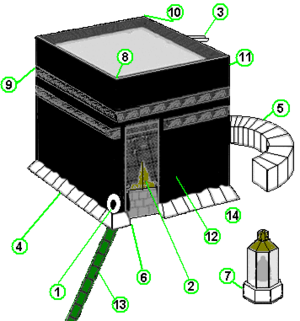
Dessin de la Kaaba
La kiswa est une étoffe de soie noire qui recouvre la Ka'ba à La Mecque, et qui est ornée à mi-hauteur de calligraphies de la profession de foi musulmane et de versets coraniques, brodées en fil d'or. Elle est changée tous les ans, le 9 dhou al-hijja du calendrier musulman, date qui correspond à la fin du hajj. Pendant le hajj, elle est remplacée par un drap blanc pour s'accorder aux habits blancs des pèlerins. Toutefois, une pratique courante consiste à retourner la kiswa et à la remonter le long du mur afin d'éviter que les pèlerins ne la salissent ou en découpent un petit morceau qu'ils emporteraient avec eux.
La Kaaba, Ka'ba ou Ka'aba est le lieu le plus sacré de l'islam, situé dans l'enceinte du Masjid al-Haram à La Mecque. Les différentes graphies du terme sont des transcriptions approximatives de l’arabe الكعبة, mot qui signifie le cube. C'est tournés vers la Kaaba que les musulmans accomplissent leurs prières quotidiennes. Bâtiment pré-islamique, la Kaaba était un lieu destiné au culte d'idoles, parmi lesquelles Al-Lāt, Manat et Uzza semblent avoir été les trois divinités les plus vénérées.